Vimodrone (Milan Metro)

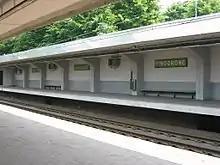
Platform view

The station has two covered platforms and two tracks. The passenger building is located on either side of the tracks, at the western end of the platforms. The station is built in the trench of an old bed of the Naviglio Martesana channel, diverted approximately 200 meters to the north.